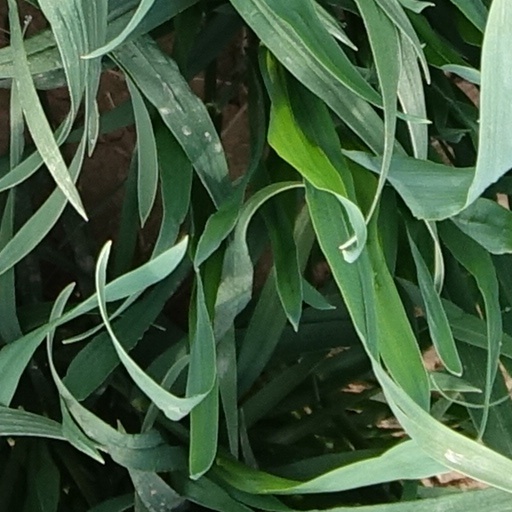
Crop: wheat